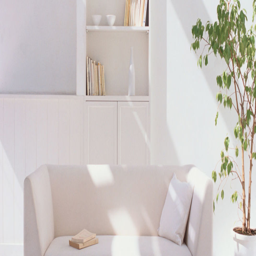
sunlight on sofa in a room with white walls